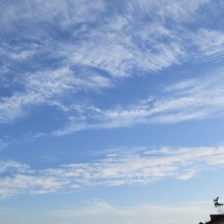
Cloud type: Cirrocumulus